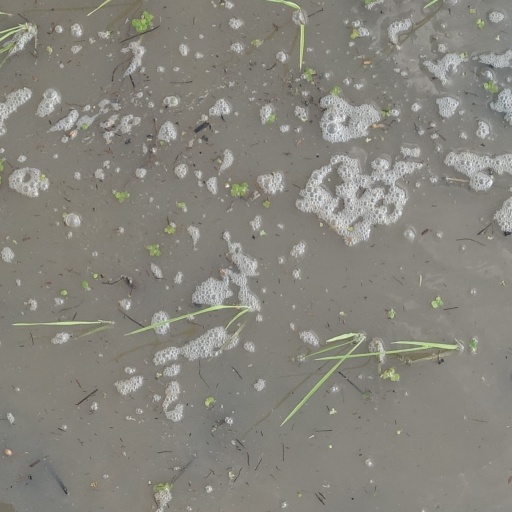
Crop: rice